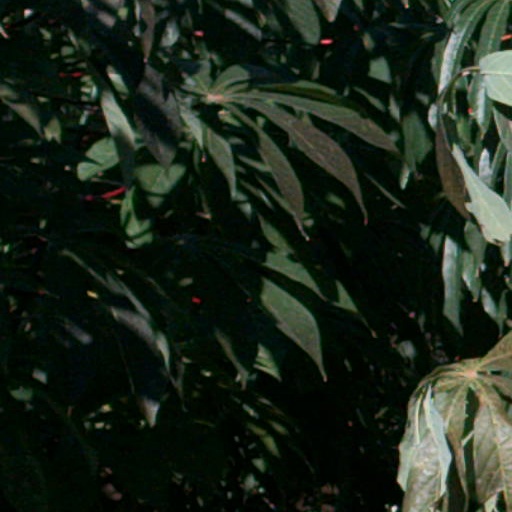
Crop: cassava